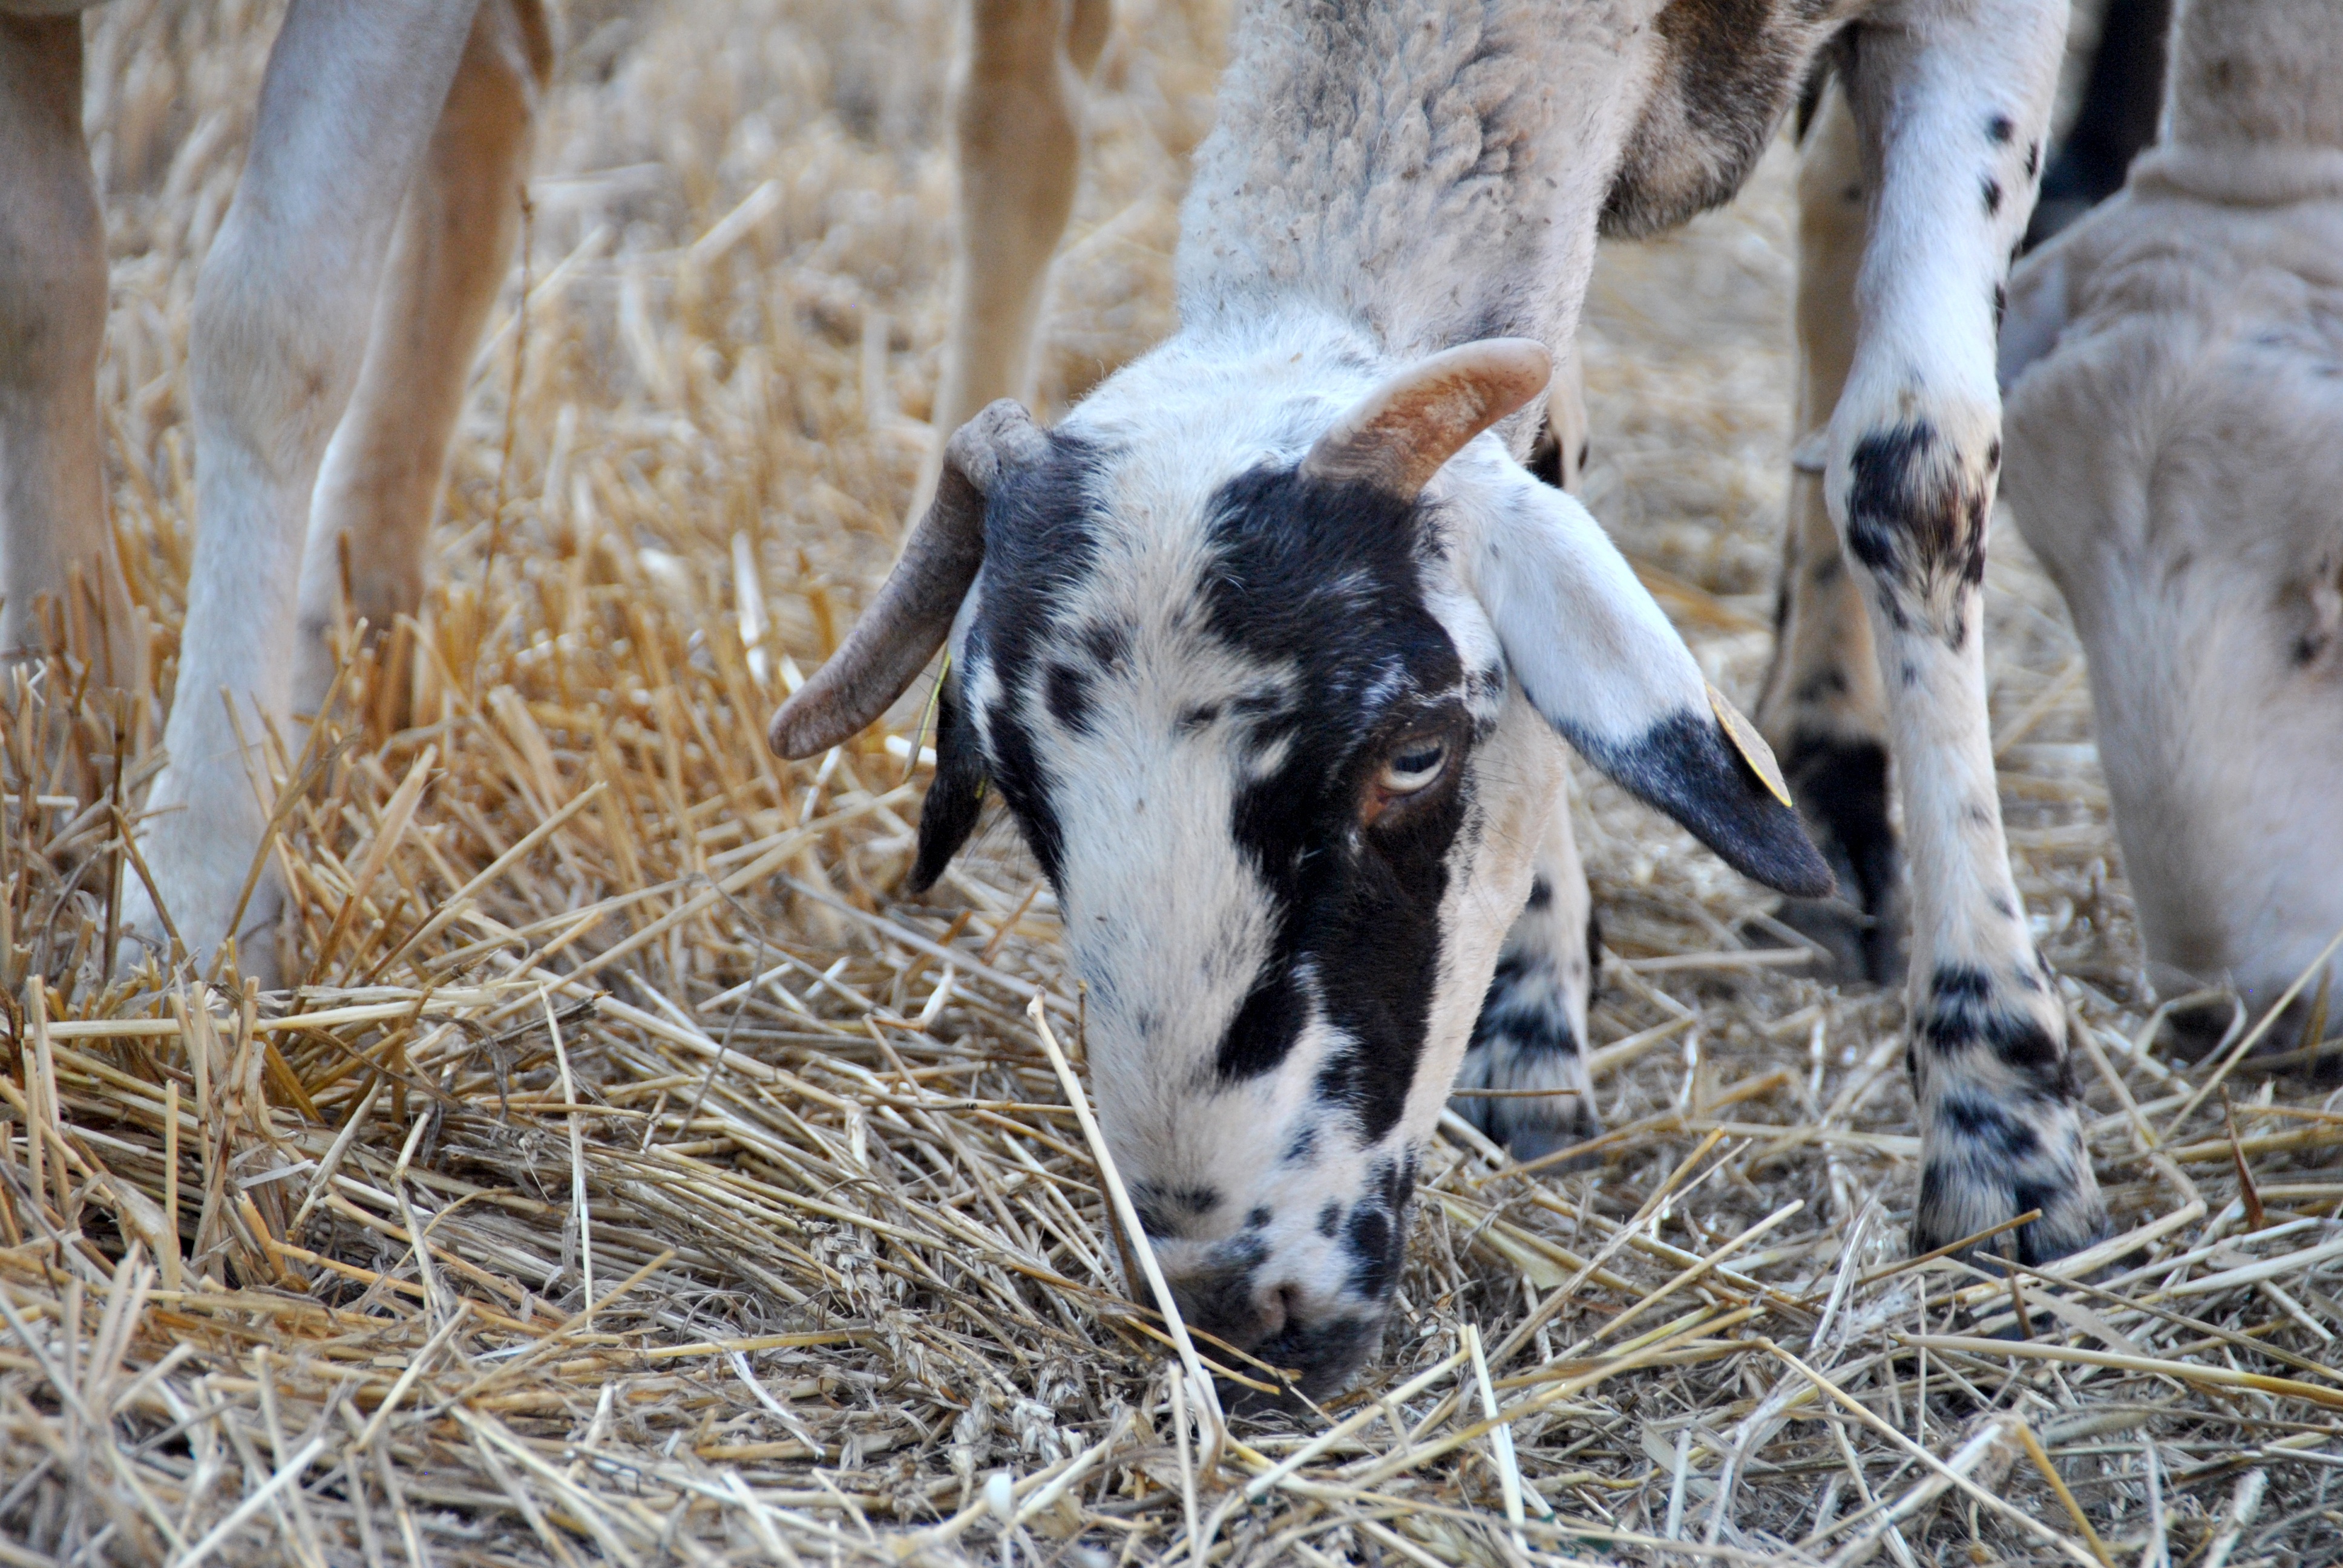
nature, grass, field, farm, meadow, kid, animal, flock, goat, herd, pasture, grazing, livestock, sheep, mammal, wool, calf, lamb, farm animal, cowbell, dairy cow, cattle like mammal